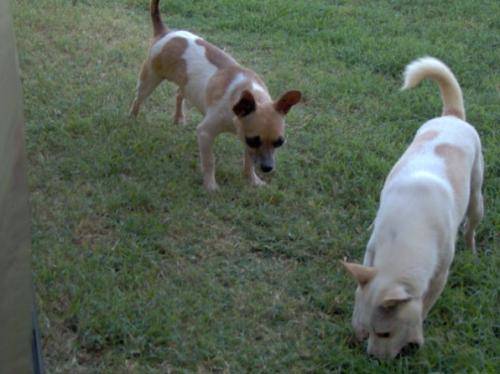
Label: dog